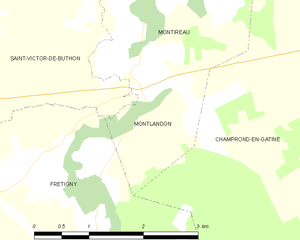
Carte de Montlandon et des communes limitrophes.
Montlandon est une commune française située dans le département d'Eure-et-Loir en région Centre-Val de Loire.